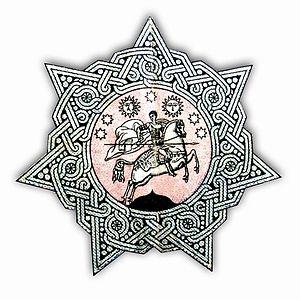
Un heptagramme est une étoile à sept branches dessinée sur la base de sept droites. Plus précisément : c'est un heptagone régulier étoilé. Un heptagramme est une stellation de l'heptagone régulier convexe.